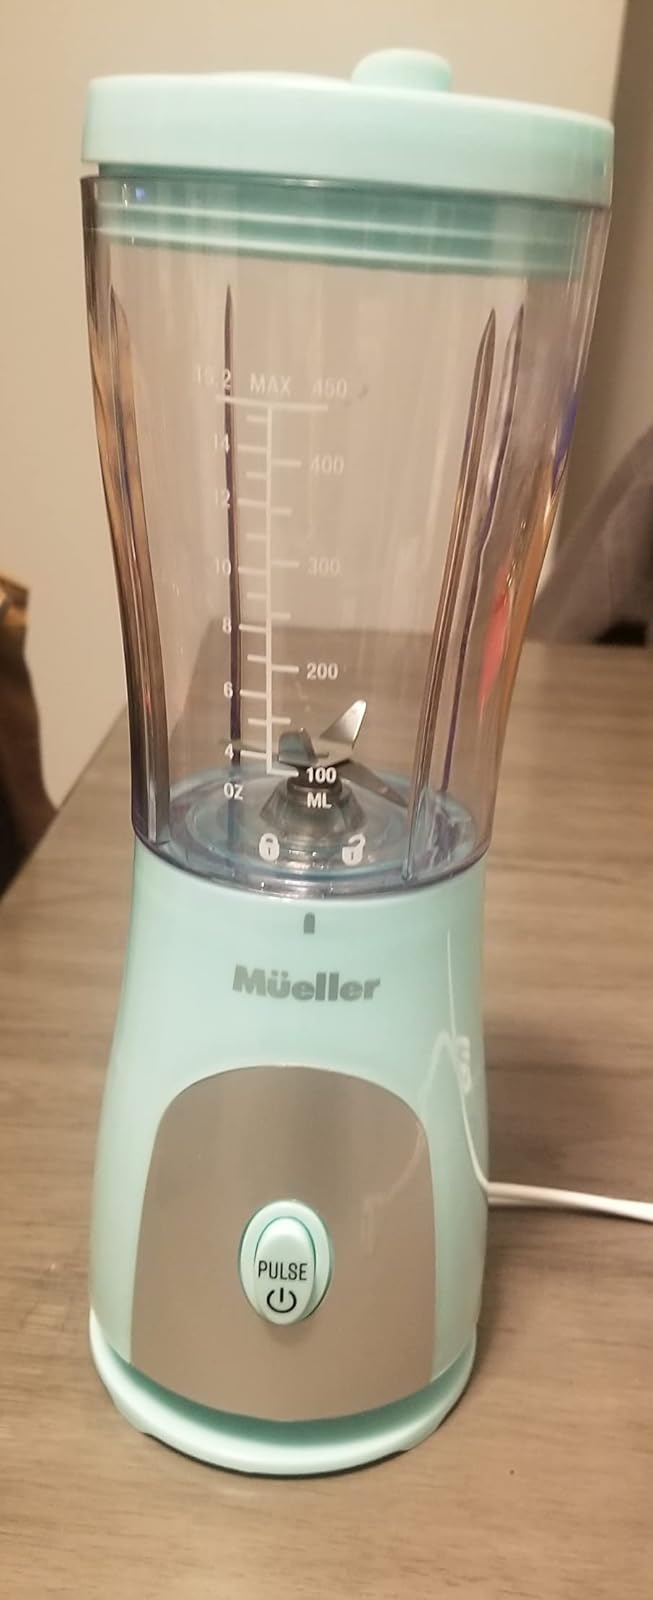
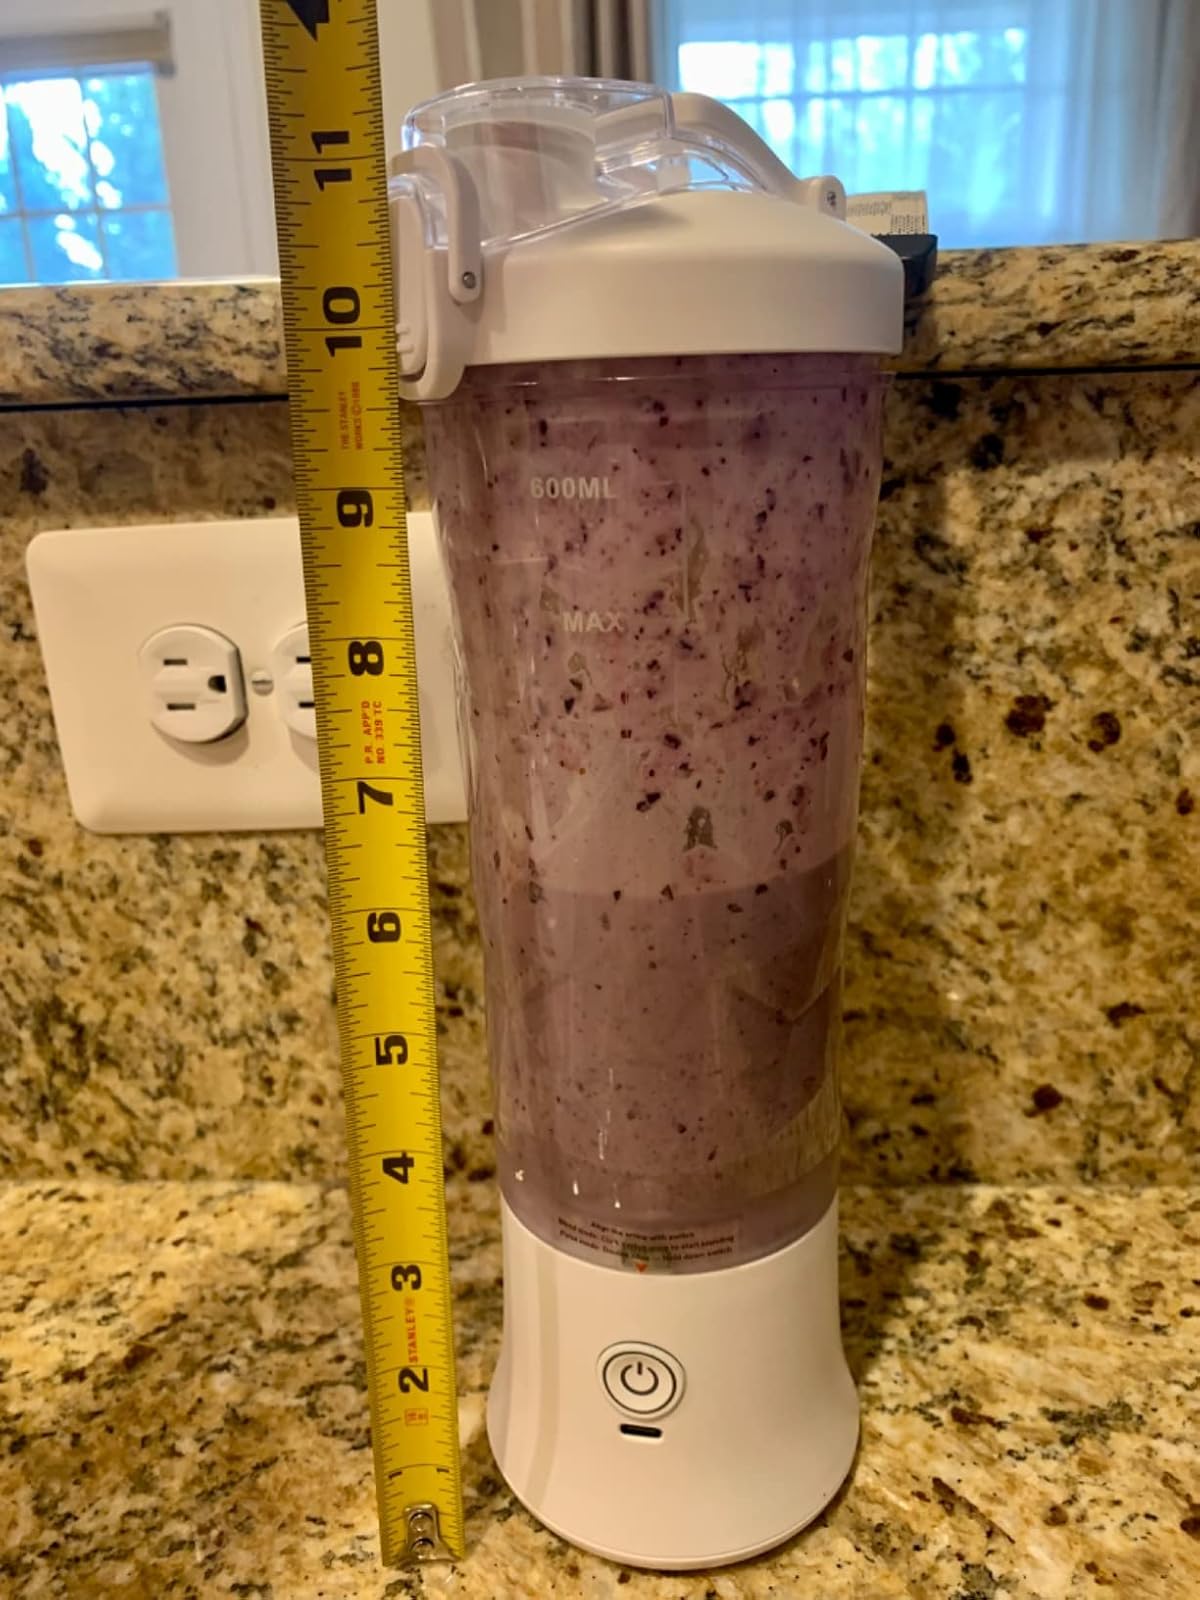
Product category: items_blender
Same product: no